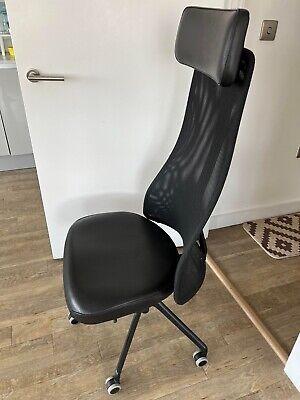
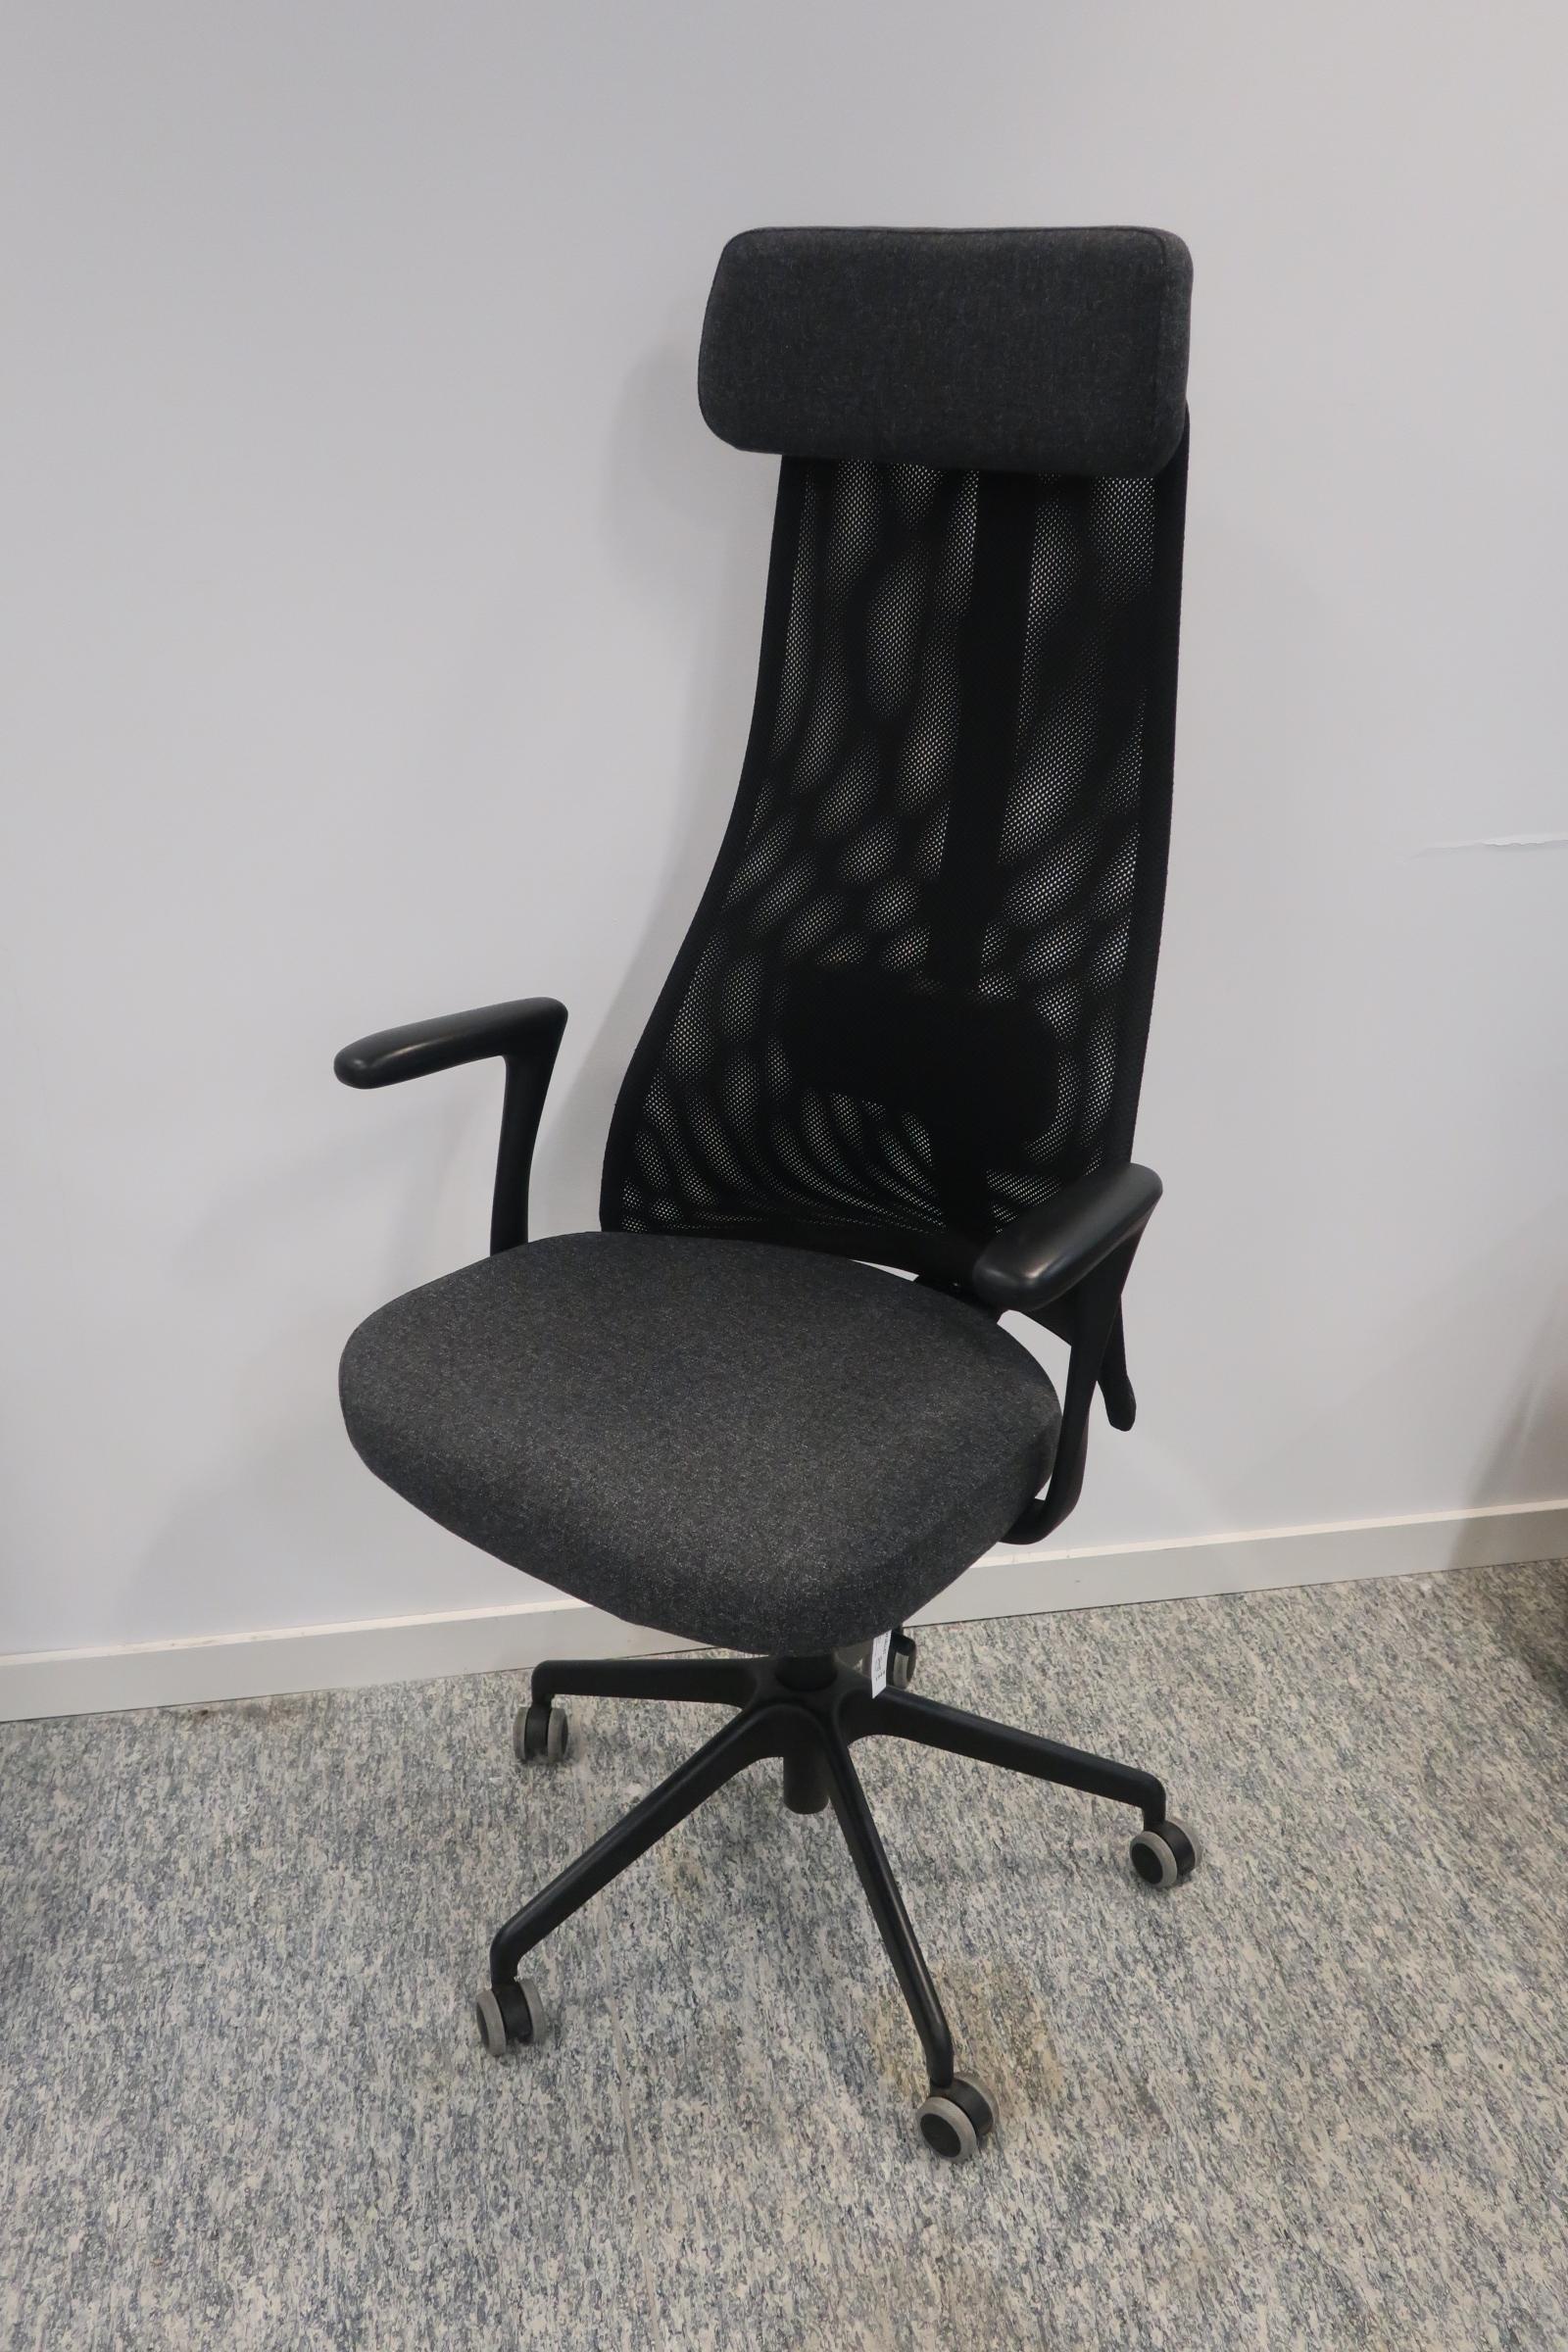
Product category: items_chair
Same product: yes